Fabián Balbuena

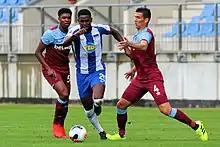
Balbuena (furthest right) in a friendly against Hertha BSC in July 2019

On 14 July 2018, Balbuena signed for Premier League club West Ham United on a three-year deal, for an undisclosed fee. He made his debut on 12 August in a 4–0 defeat by Liverpool. On 27 October he scored his first goal for the Hammers to open the scoring at Leicester City, but deflected Wilfred Ndidi's long-range shot into his own net for the equaliser; he was the first Paraguayan to score in England's top division since Antolín Alcaraz in May 2012.